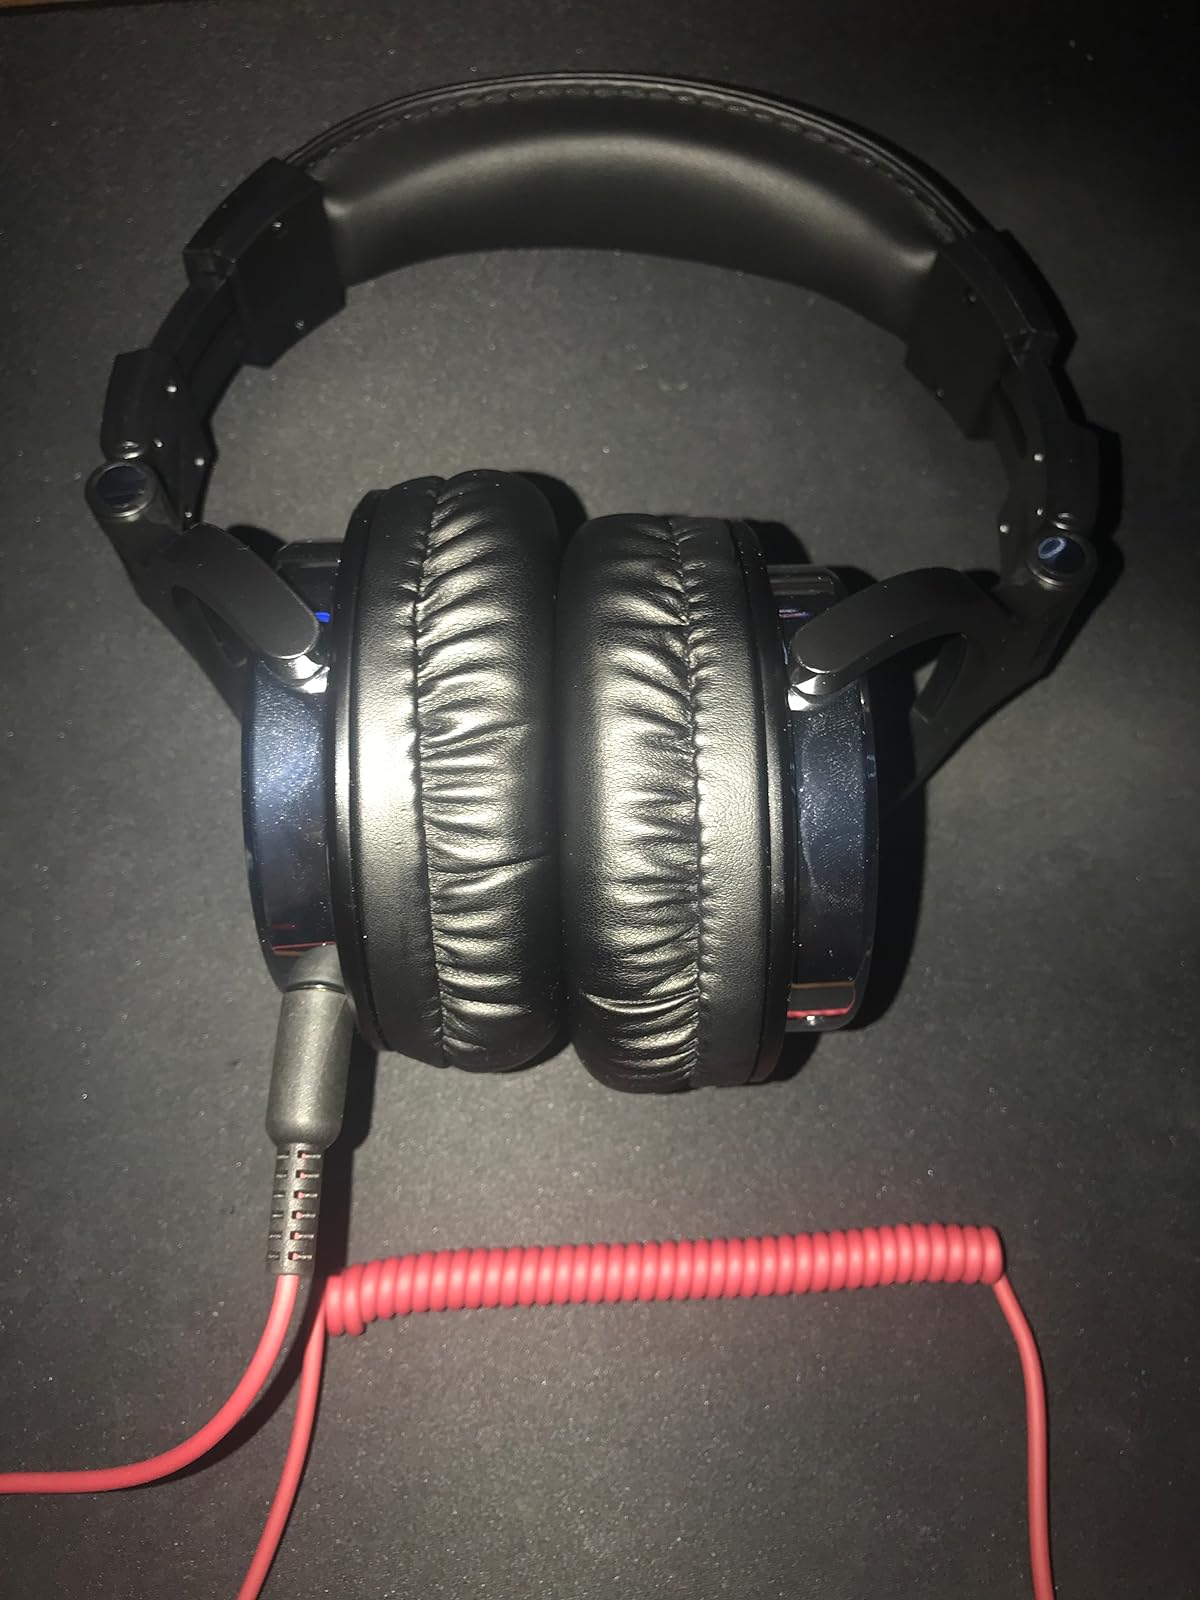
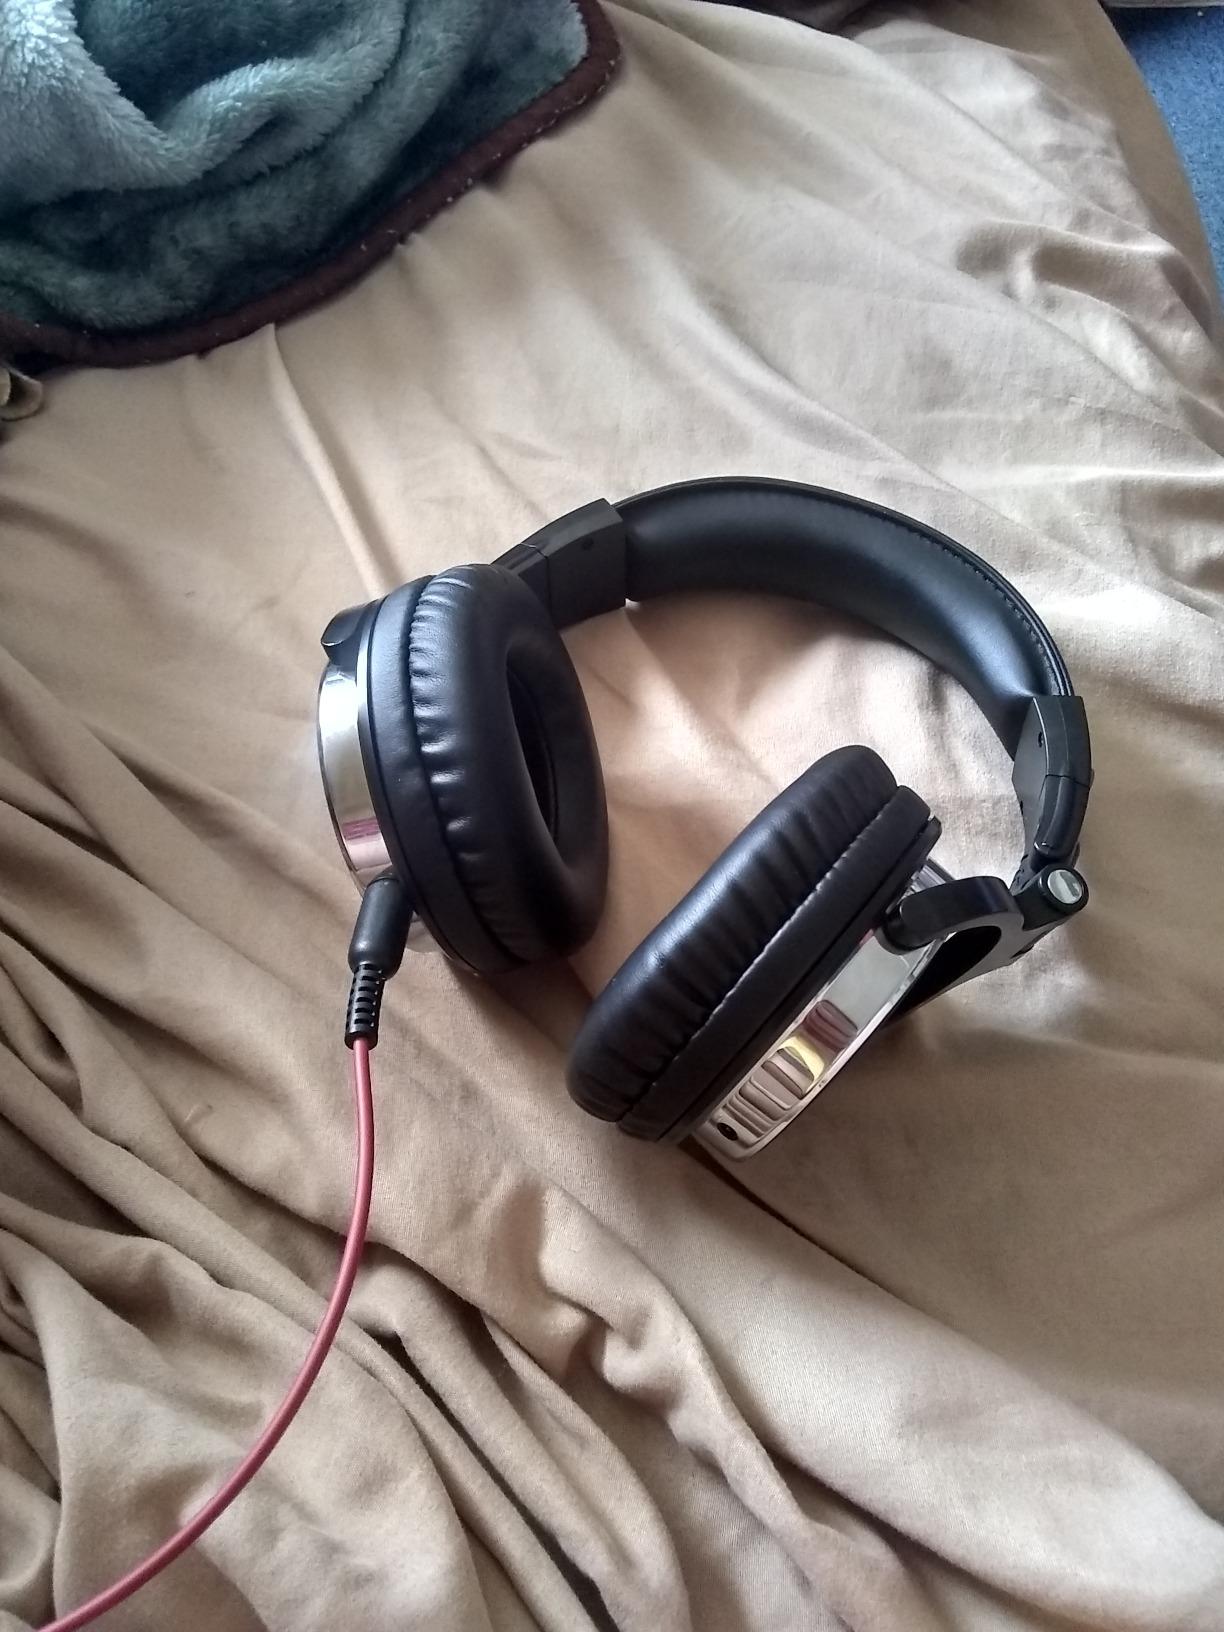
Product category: headphones
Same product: yes